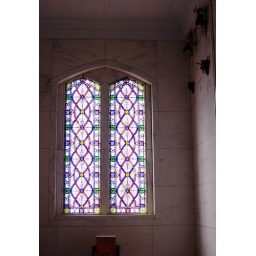
Stained glass window at the end of one of the wings. Taken by Edgar.